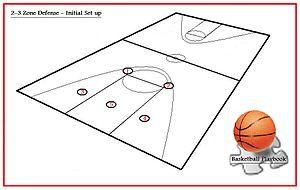
La défense de zone est un type de défense utilisé en sport collectif dont le principe est que chaque joueur défensif doit couvrir une zone de jeu. Ce type de défense est une alternative à la défense individuelle, dont le principe est au contraire que chaque joueur doit garder un adversaire spécifique.